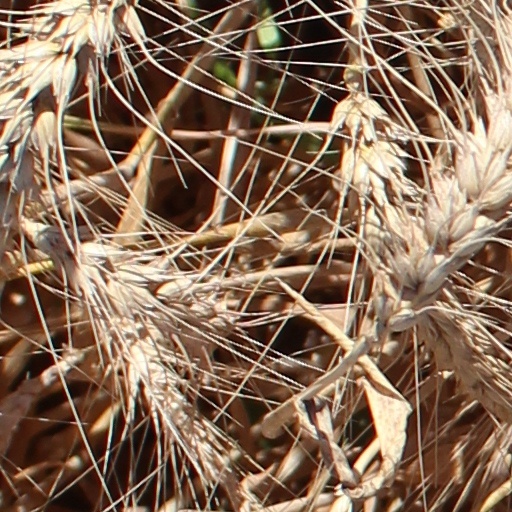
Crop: wheat